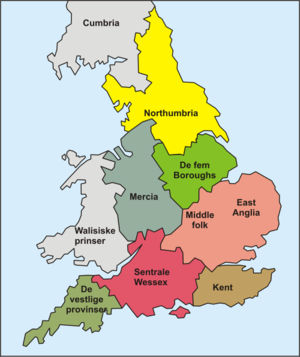
Northumbria
Dansk-angelsaksiske jarldømmer omkring år 1025. Northumbria er markeret i gult.
Northumbria var i middelalderen et af de angelsaksiske kongedømmer i England. Navnet kommer af at området lå nord for æstuariummet Humber, op til Firth of Forth. Det var et af kongedømmerne i heptarkiet, de syv kongedømmer som i det 10. århundrede slog sig sammen og dannede England.